110th United States Congress

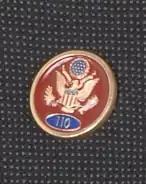
House of Representatives member pin for the 110th U.S. Congress

The 110th United States Congress was a meeting of the legislative branch of the United States federal government, between January 3, 2007, and January 3, 2009, during the last two years of the Presidency of George W. Bush. It was composed of the Senate and the House of Representatives. The apportionment of seats in the House was based on the 2000 U.S. census.